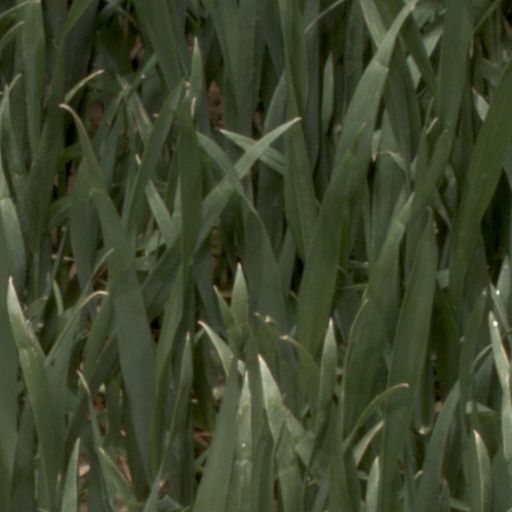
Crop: wheat